Lumen Field

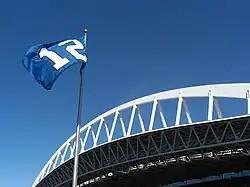
The 12th Man flag and a portion of the roof's support truss

Prior to the stadium opening in 2002, Allen and Bob Whitsitt said that they hoped the new stadium would help turn the Seahawks into a Super Bowl contender and that Seattle would be considered to host the championship game. The seating is expandable to 72,000 for the purpose of holding the game, but the NFL typically does not consider cities with outdoor stadiums where the average temperature in February is below . The number of season tickets available at Qwest was capped at 61,000 following the Super Bowl appearance. The ensuing waiting list was the first for the Seahawks since the early 1990s.